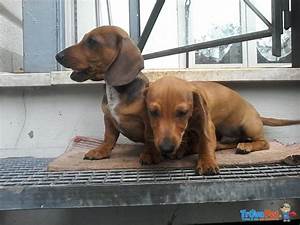
Label: dog